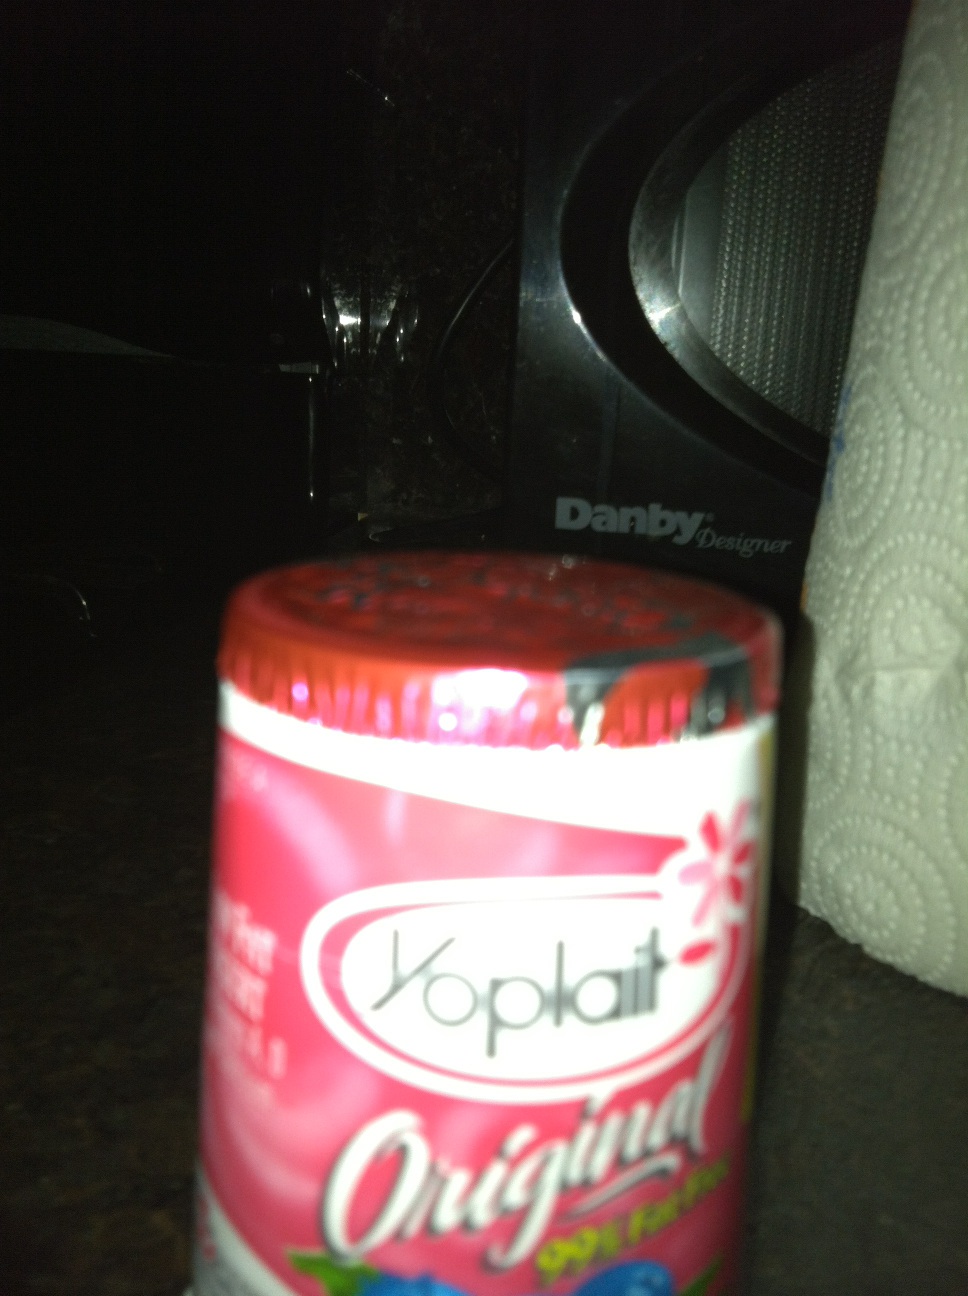Question: What color urine is this?
Answer: unanswerable